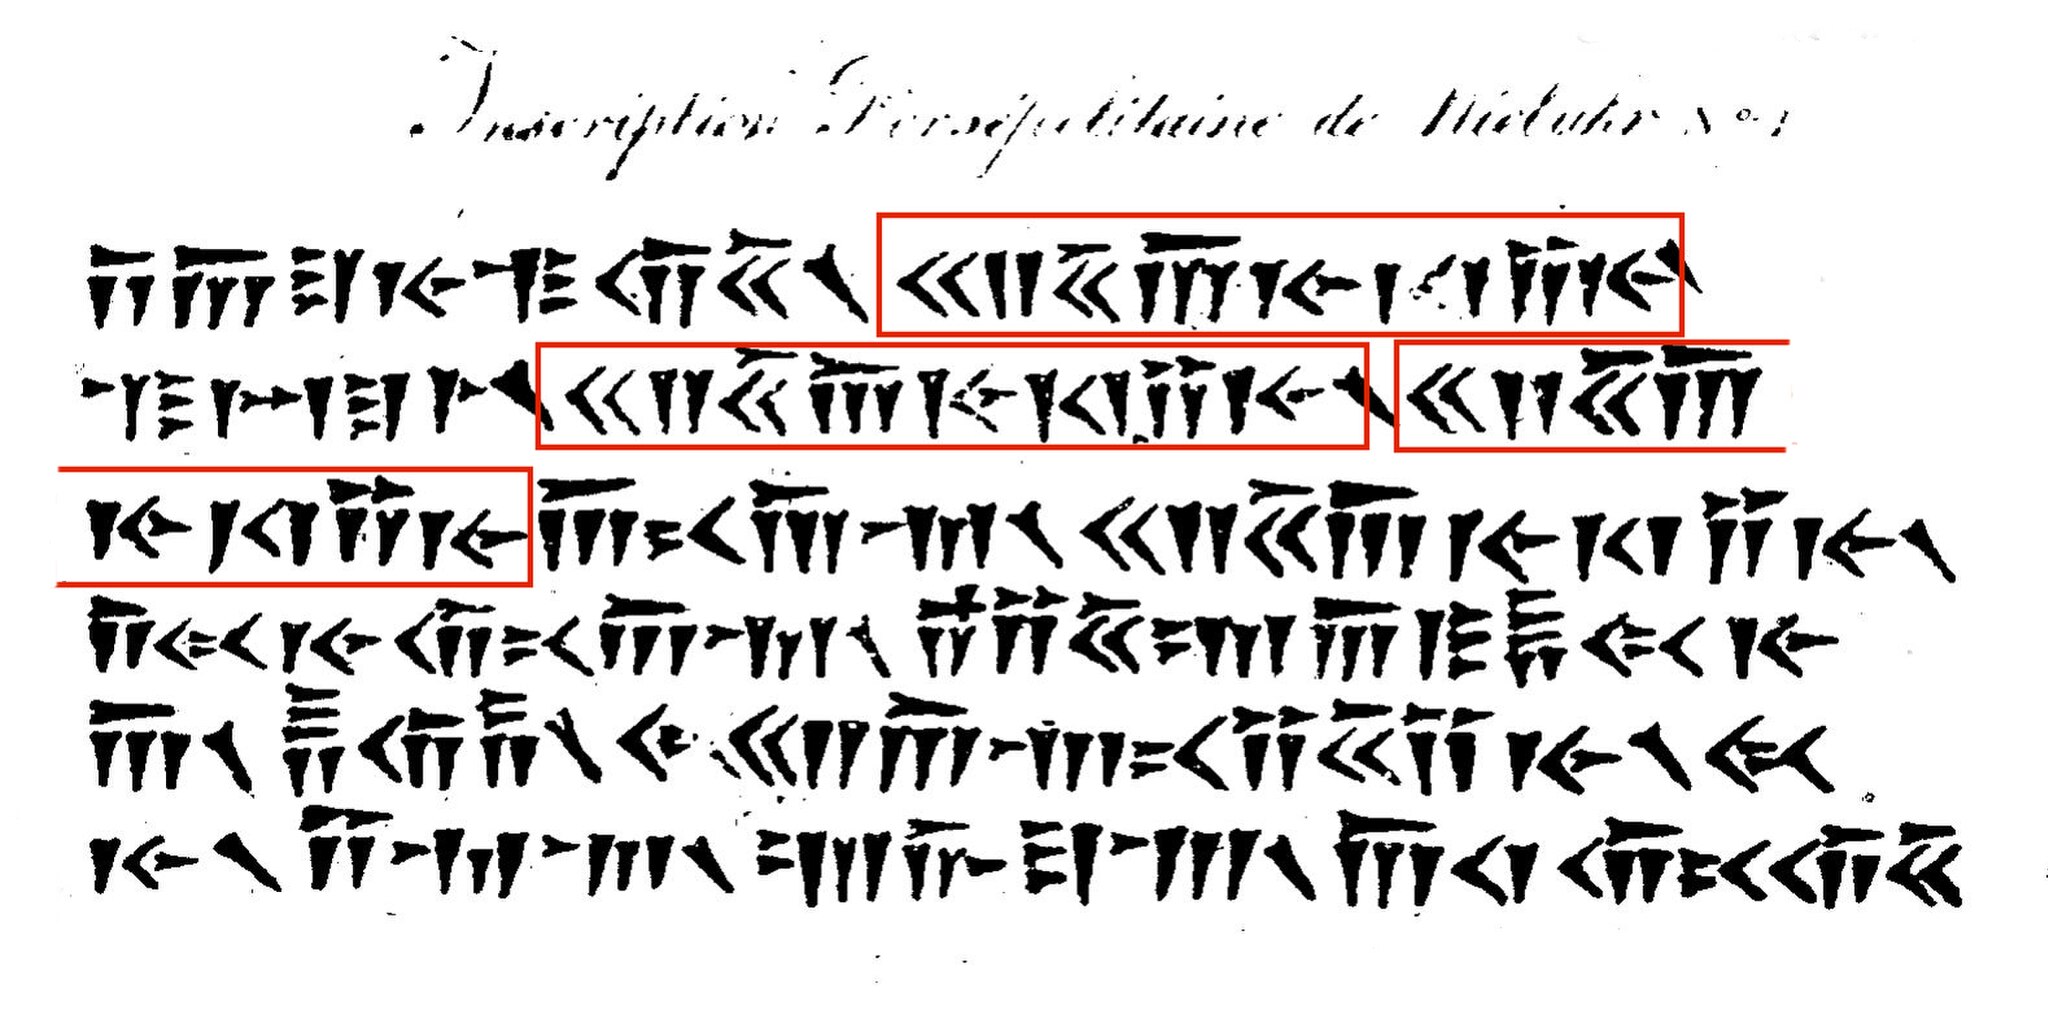
Title: Niebuhr inscription 1 with word for King
Description: Niebuhr inscription 1 with word for King. Inscription B in Niebuhr's 1778 original publication at File:Niebuhr1778bd2 Cuneiform inscriptions 1.jpg
Date: 1823-01-01
Categories: PD Old, PD US expired, CC-PD-Mark, Old Persian inscriptions